James W. Hubbard

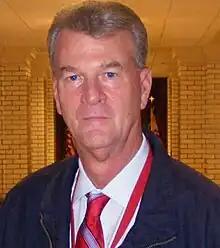

James W. Hubbard (born March 20, 1948) is an American politician who represents district 23A in the Maryland House of Delegates.